Roman Rosen

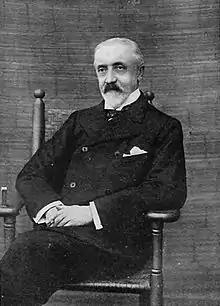

Baron Roman Romanovich Rosen (February 24, 1847, Reval – December 31, 1921, New York) was a diplomat in the service of the Russian Empire.